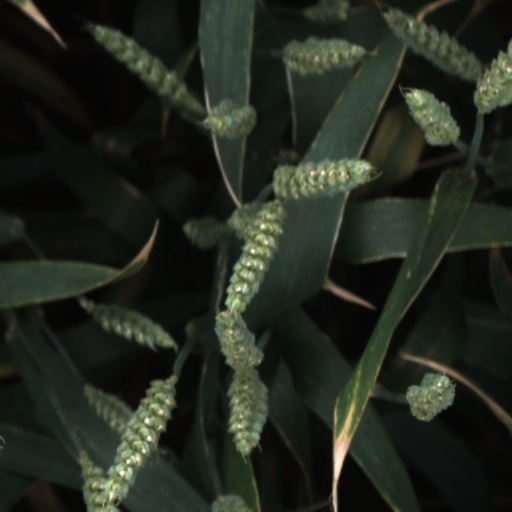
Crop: wheat